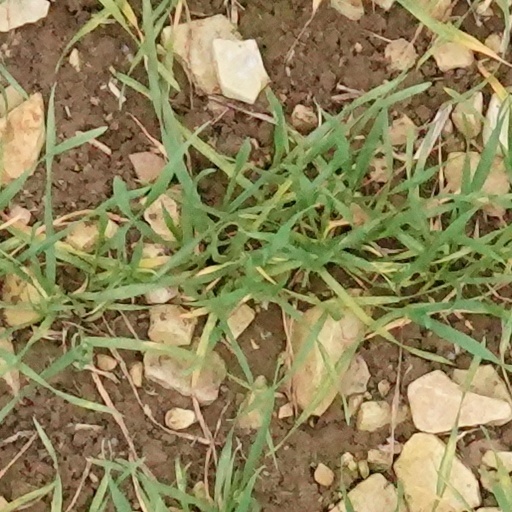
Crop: wheat